AN/TPS-75

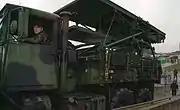
The AN/TPS-75 radar antenna packed on a 5-ton truck.

The AN/TPS-75 is the primary transportable Aerospace Control And Warning (AC&W) radar used by the United States Air Force. The TPS-75 is capable of transmitting 5-Megawatts of power. (Although 5-Megawatts is almost never achieved; realistically it is approx 2.8 Megawatts)